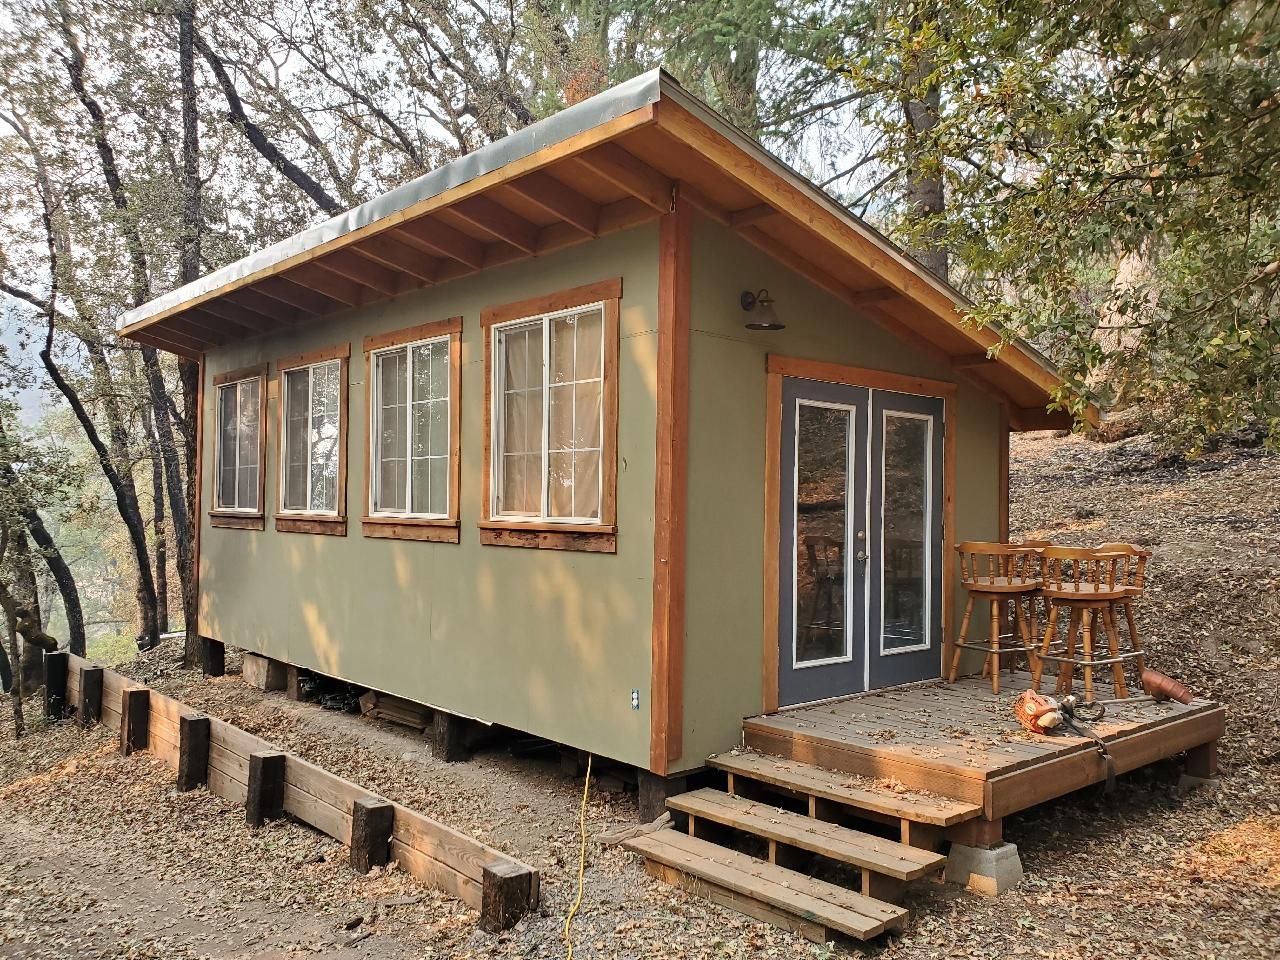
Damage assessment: no_damage